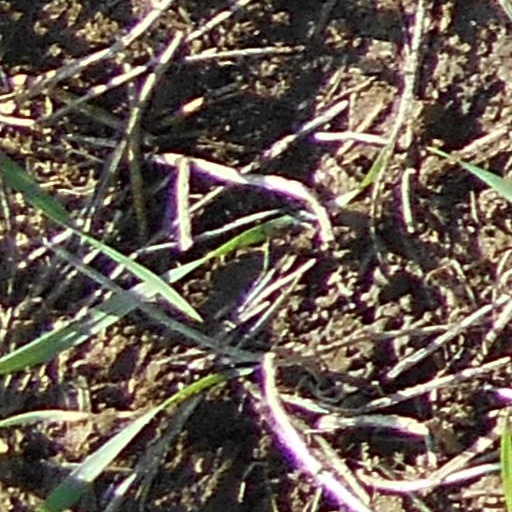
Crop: wheat